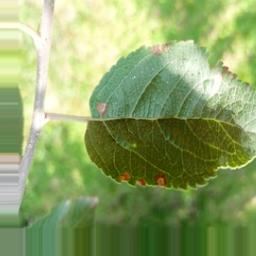
Label: Alternaria